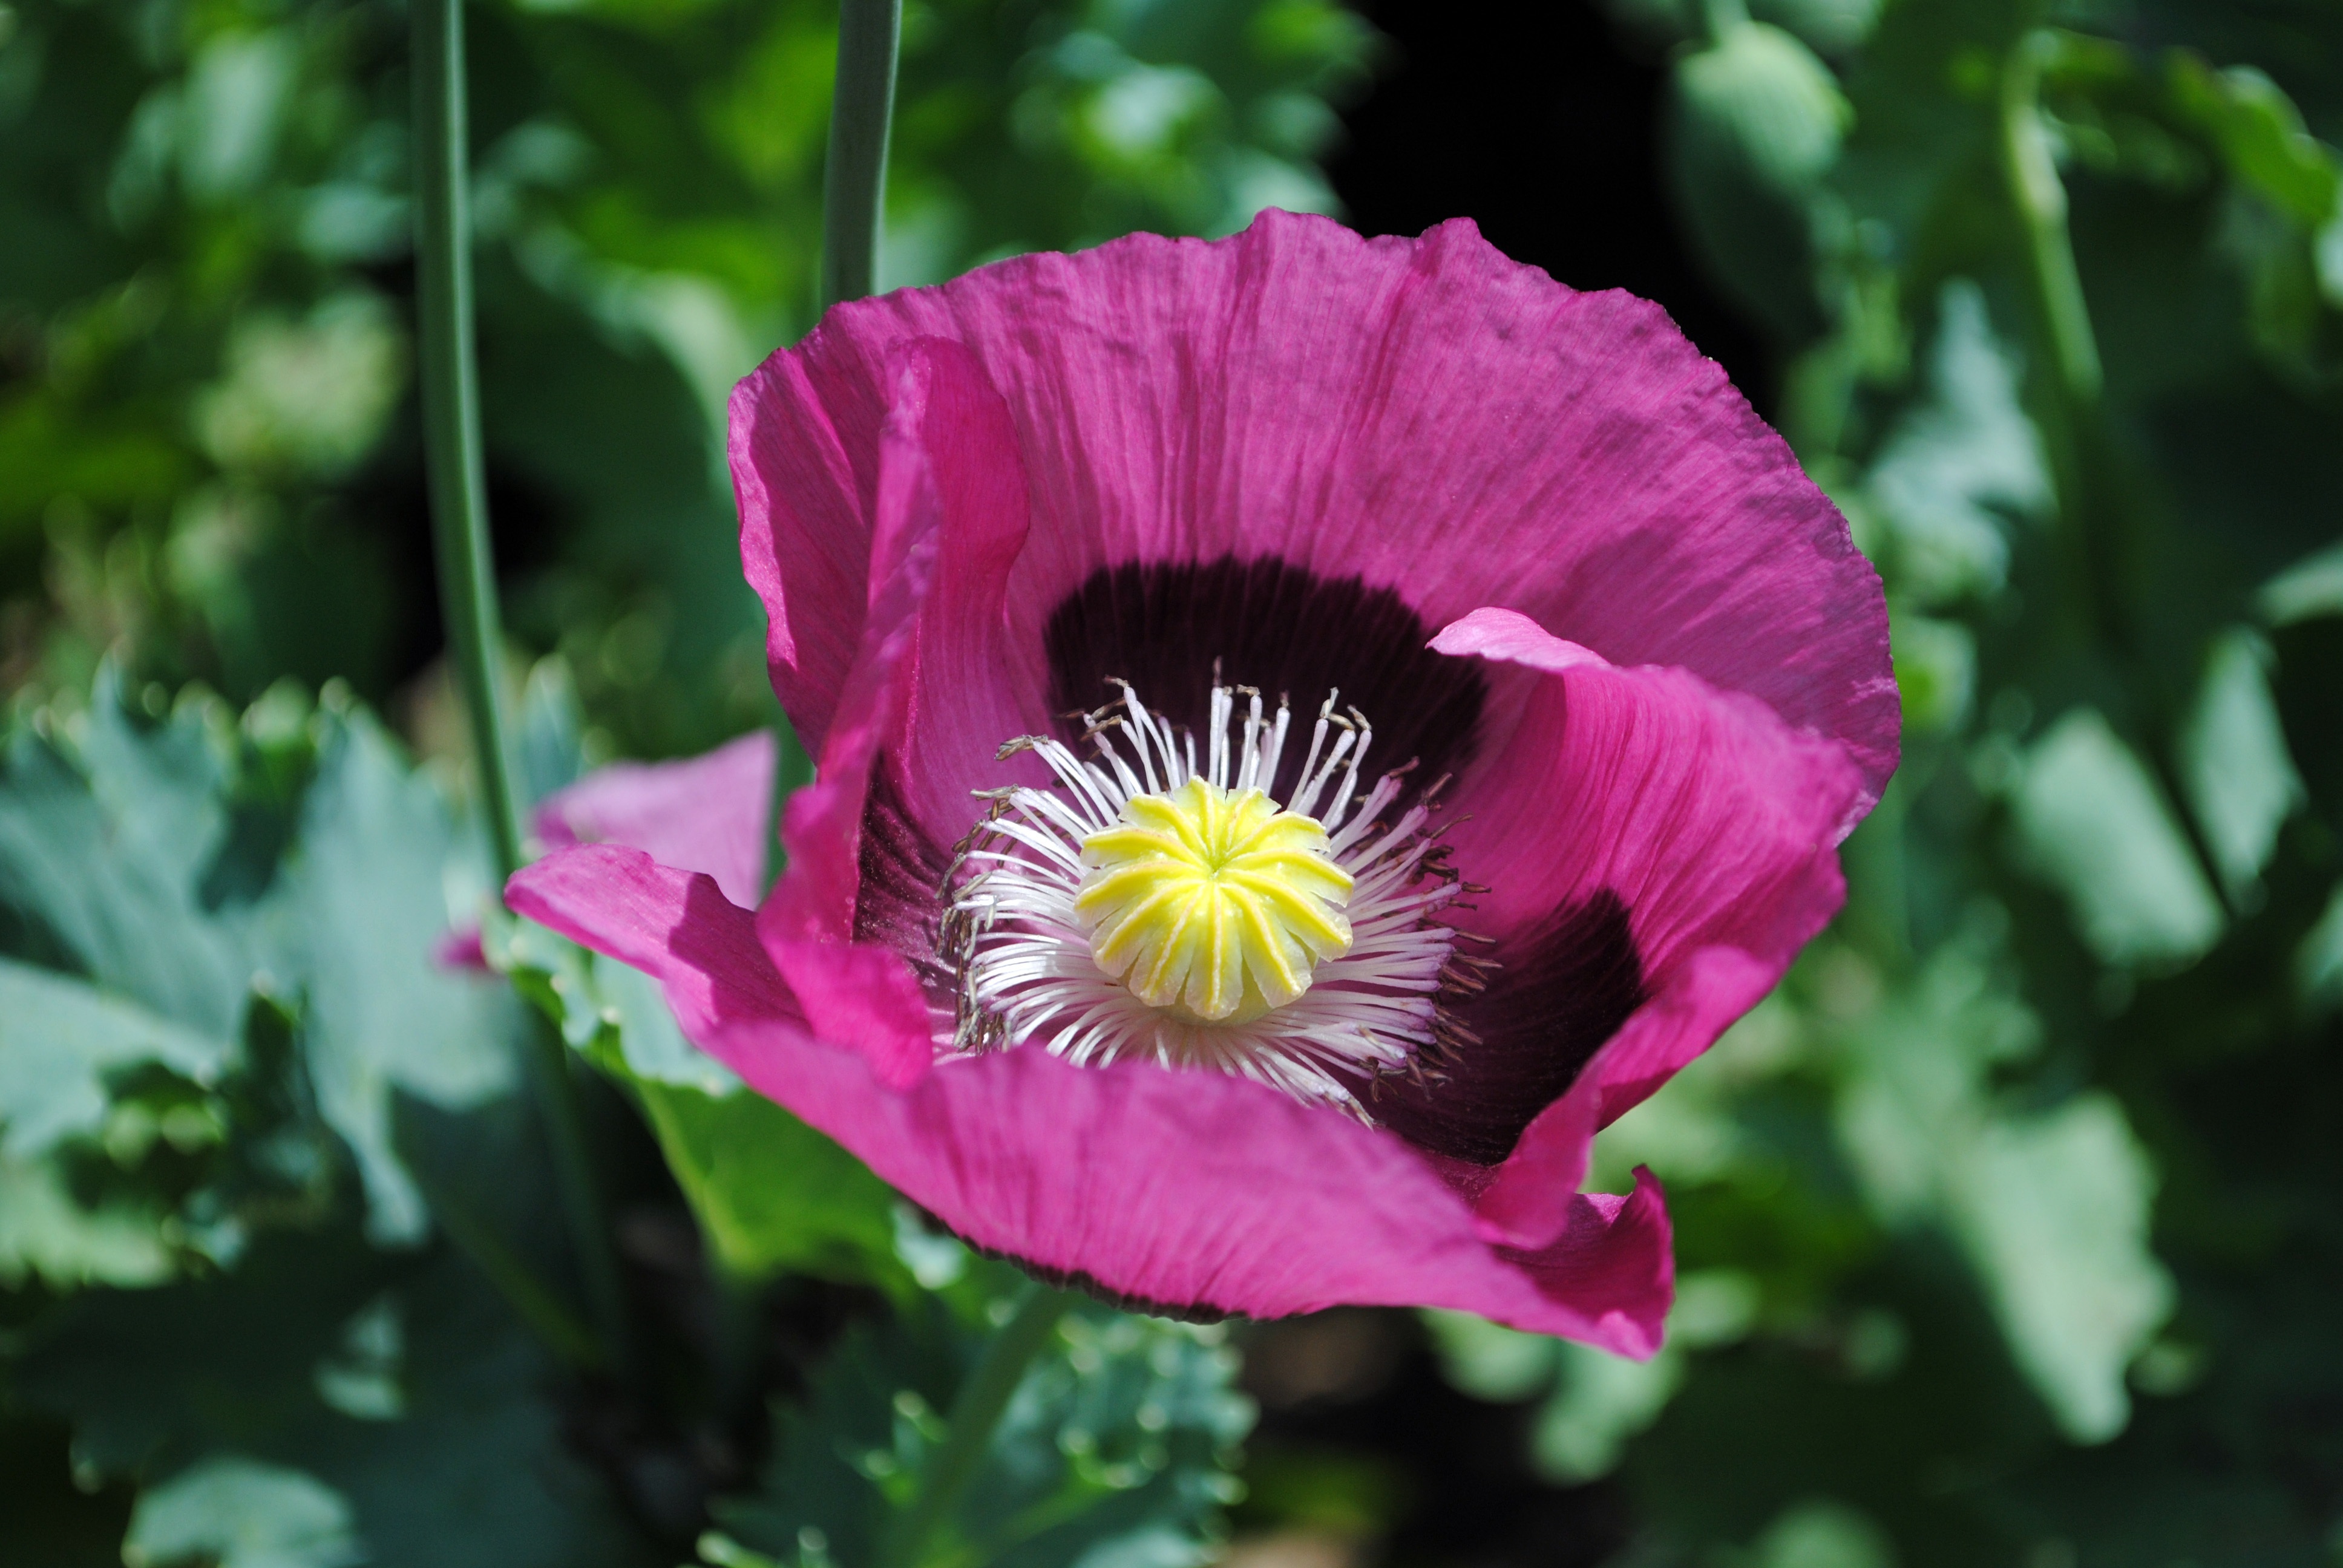
nature, plant, flower, petal, summer, botany, blooming, garden, pink, flora, wildflower, gardening, poppy, macro photography, flowering plant, annual plant, land plant, poppy family